Saint Paul's Episcopal Church (Columbus, Ohio)

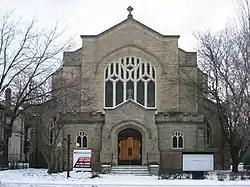
Front of the building in 2010

Saint Paul's Episcopal Church is a historic building in Columbus, Ohio.